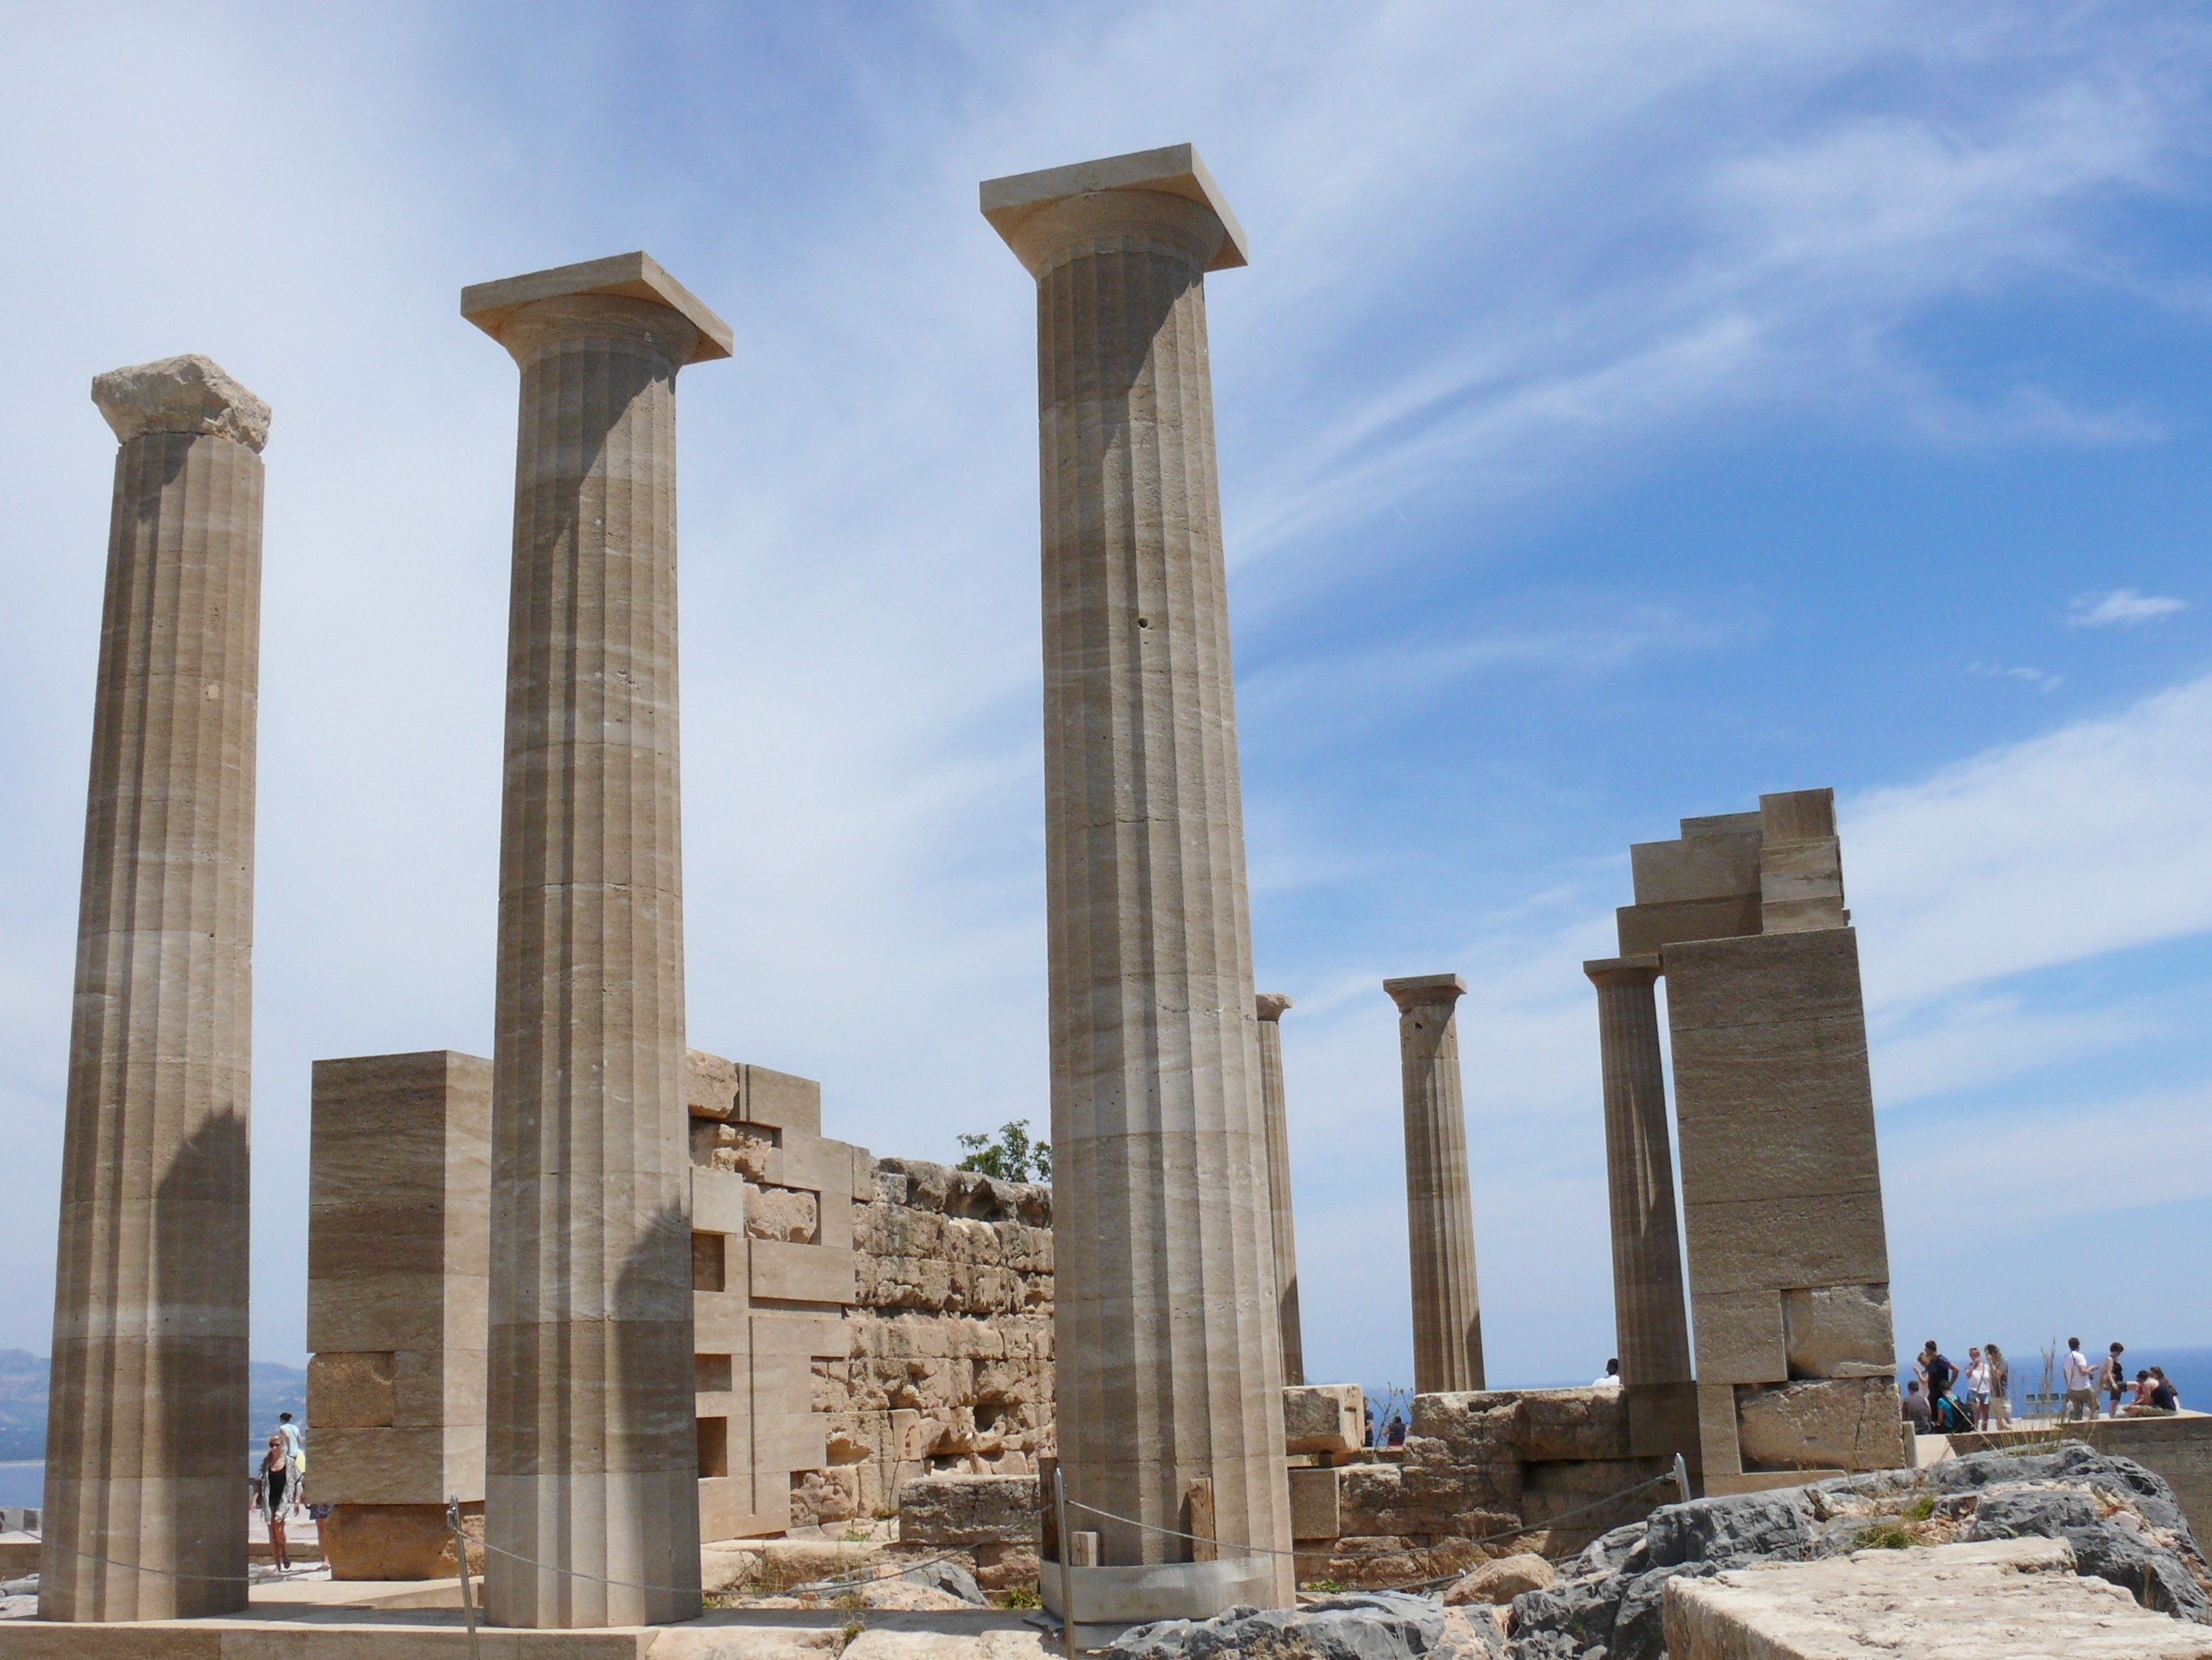
architecture, structure, air, old, skyscraper, monument, arch, column, tower, landmark, ruin, tower block, history, expired, acropolis, rhodes, lindos, old buildings and structures, roman temple, white city, ancient history, ancient roman architecture, ancient greek temple